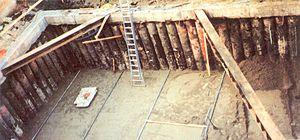
Confortement périphérique de fosse par pieux jointifs.